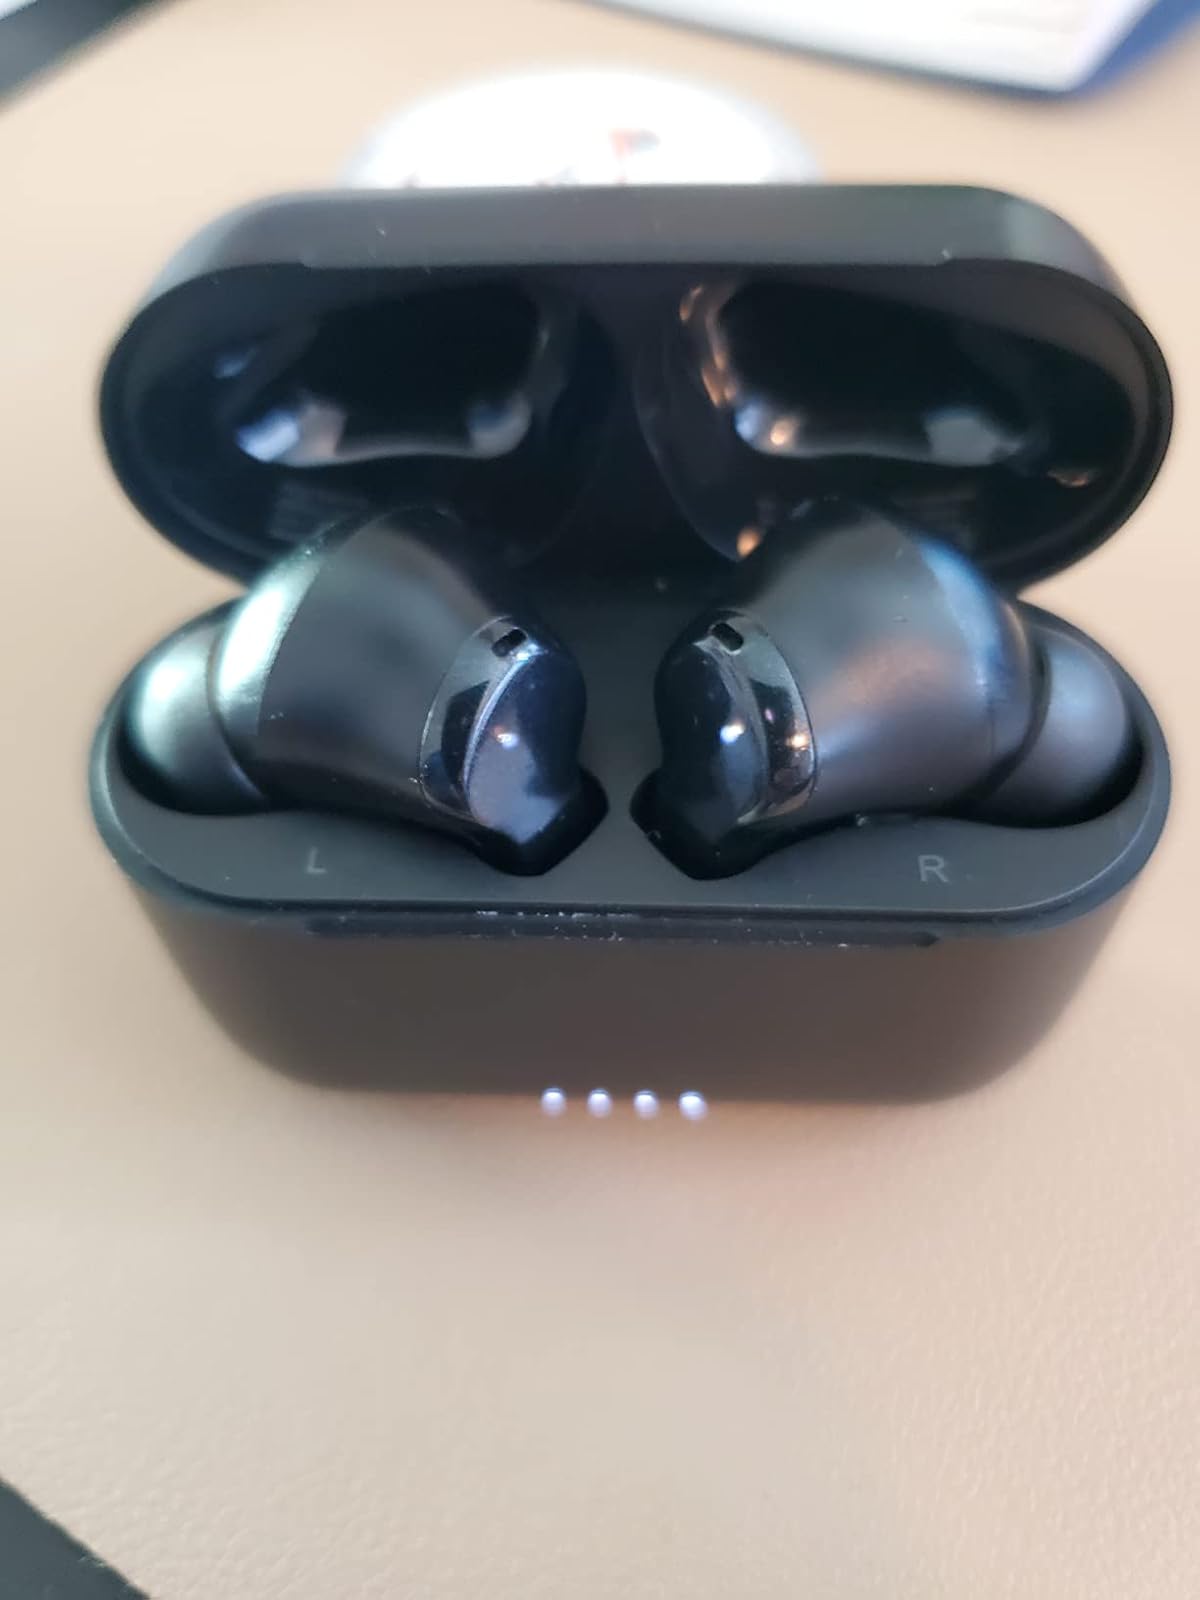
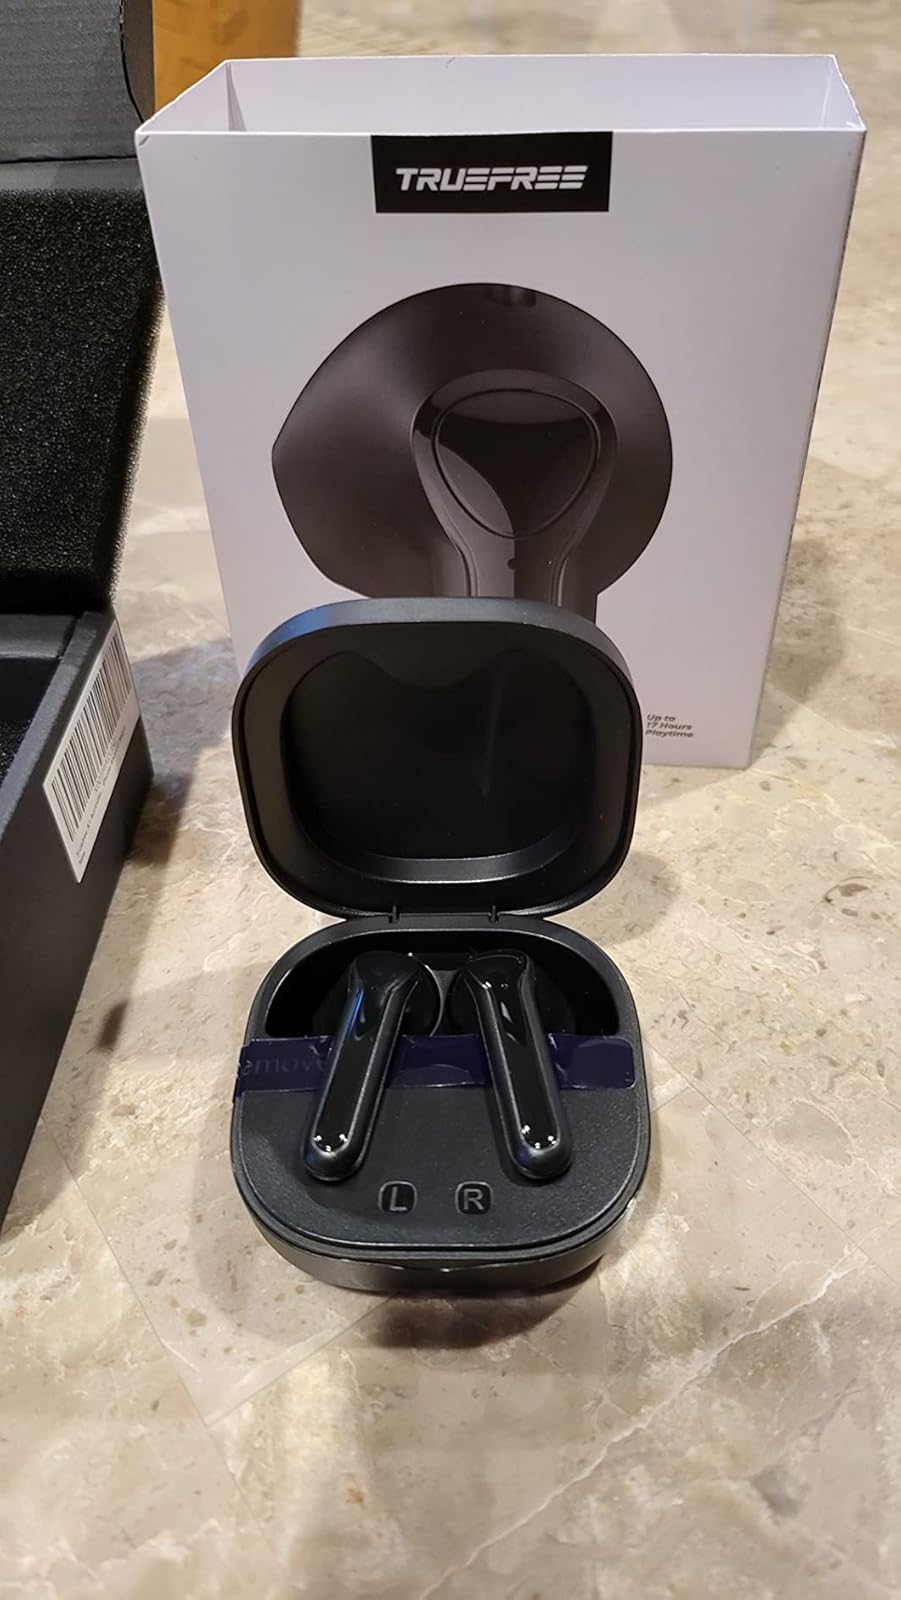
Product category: earbuds
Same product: no